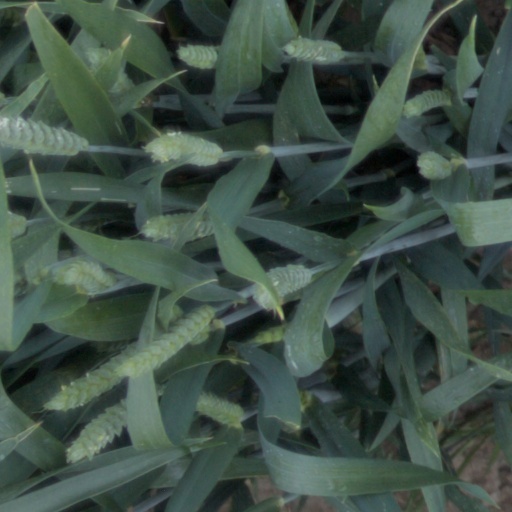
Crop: wheat